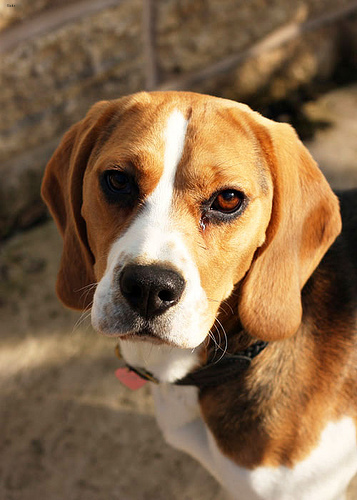
Breed: beagle